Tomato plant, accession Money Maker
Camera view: horizontal (90 deg, fisheye); turntable rotation: 150 degrees
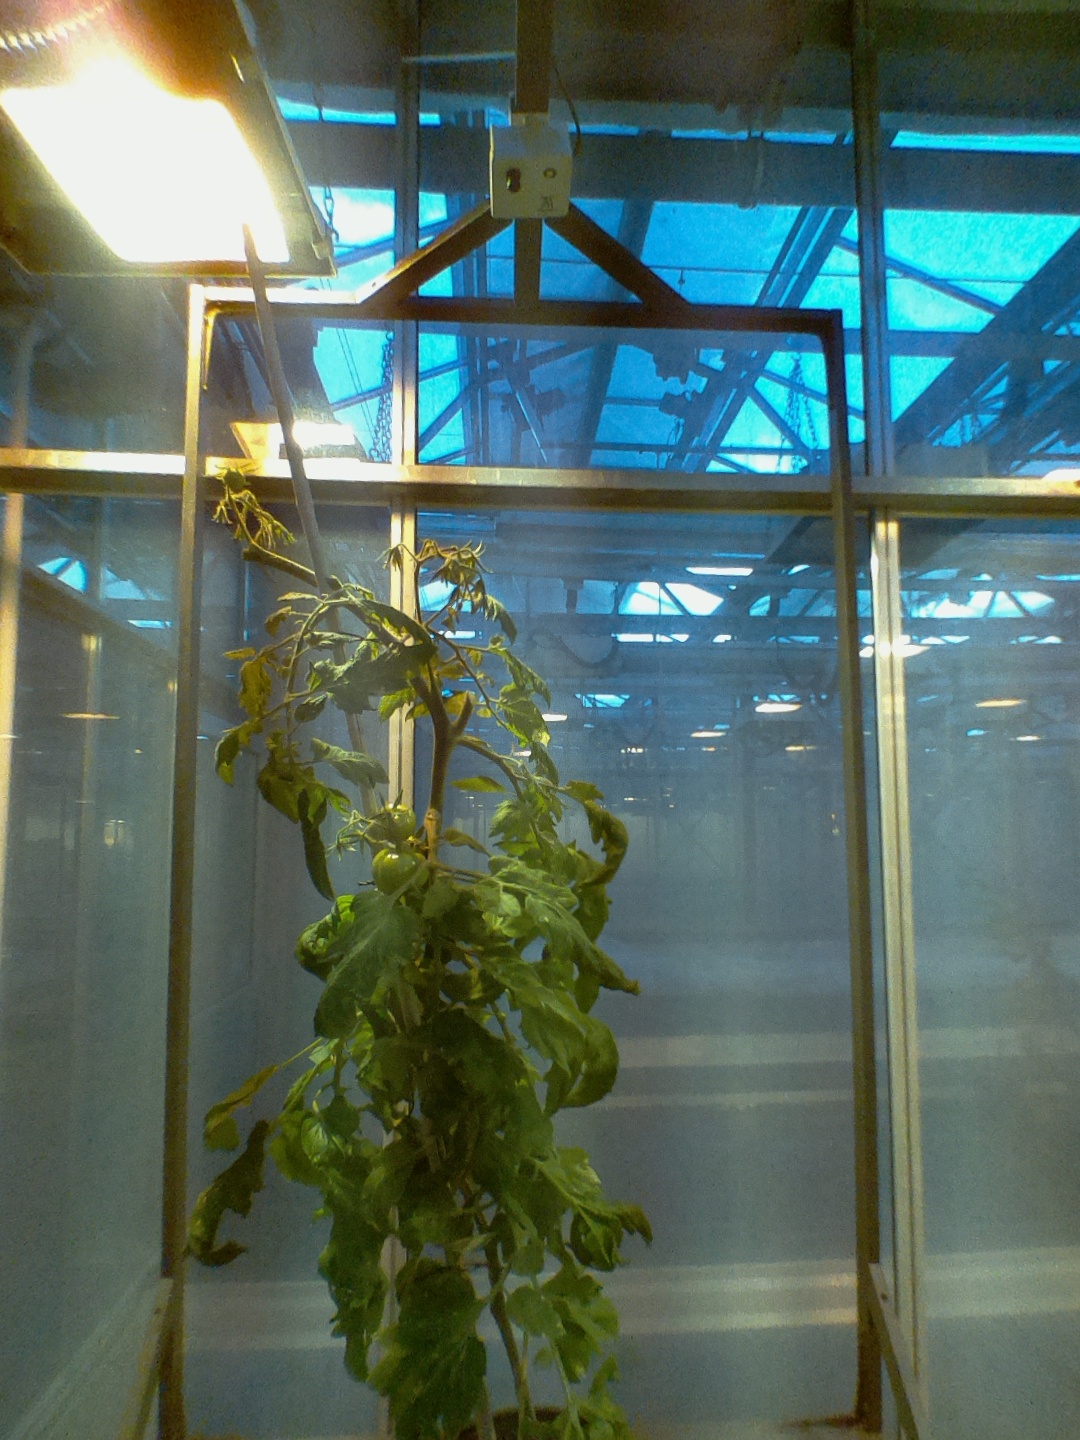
BBCH growth stage 78: 80% -90% of final fruit size